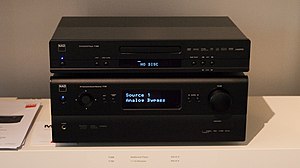
NAD Electronics
NAD Electronics er et mærkenavn på et elektronikfirma, hvis produkter inkluderer hi-fi-forstærkere og relaterede komponenter. NAD var en forkortelse for New Acoustic Dimension.